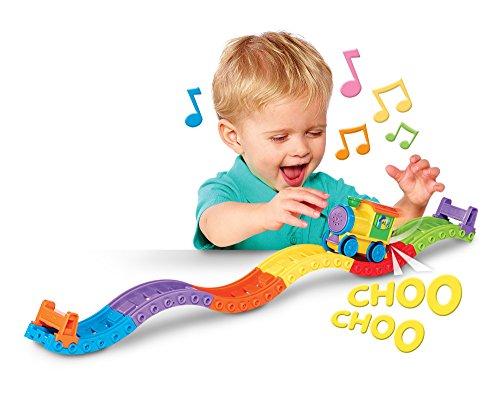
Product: Toomies Choo Choo Loop
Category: Toys & Games | Learning & Education
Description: Three ways to play; loop track, rolling hills track, and free rolling on floor.
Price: $14.99
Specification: ProductDimensions:9x3x9inches|ItemWeight:1pounds|ShippingWeight:1.1pounds(Viewshippingratesandpolicies)|DomesticShipping:ItemcanbeshippedwithinU.S.|InternationalShipping:ThisitemcanbeshippedtoselectcountriesoutsideoftheU.S.LearnMore|ASIN:B00TYM5JCO|Itemmodelnumber:E72360|Manufacturerrecommendedage:12month-3years|Batteries:2AAAbatteriesrequired.